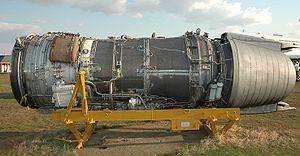
Le Soloviev D-30 est un turboréacteur double corps à double flux et faible taux de dilution d'origine soviétique.